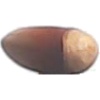
Label: Hazelnut 1